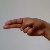
The image shows a hand gesture representing the letter 'H' in Indian Sign Language.